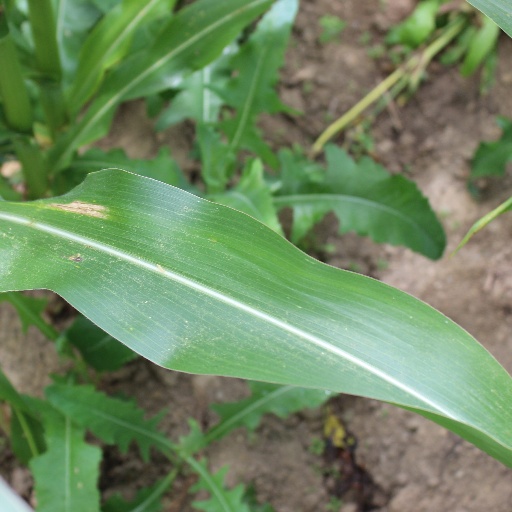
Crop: maize; corn